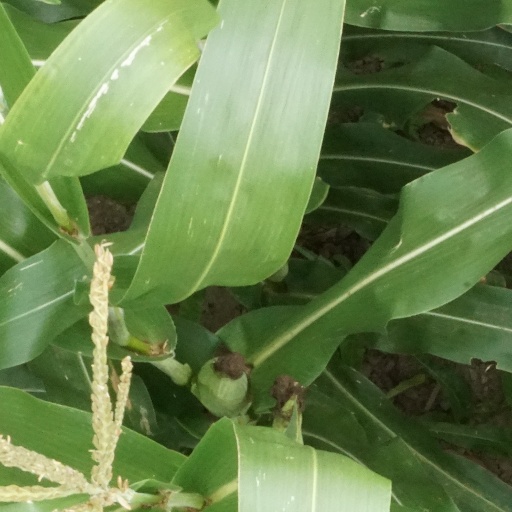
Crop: maize; corn